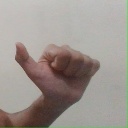
अक्षर: त